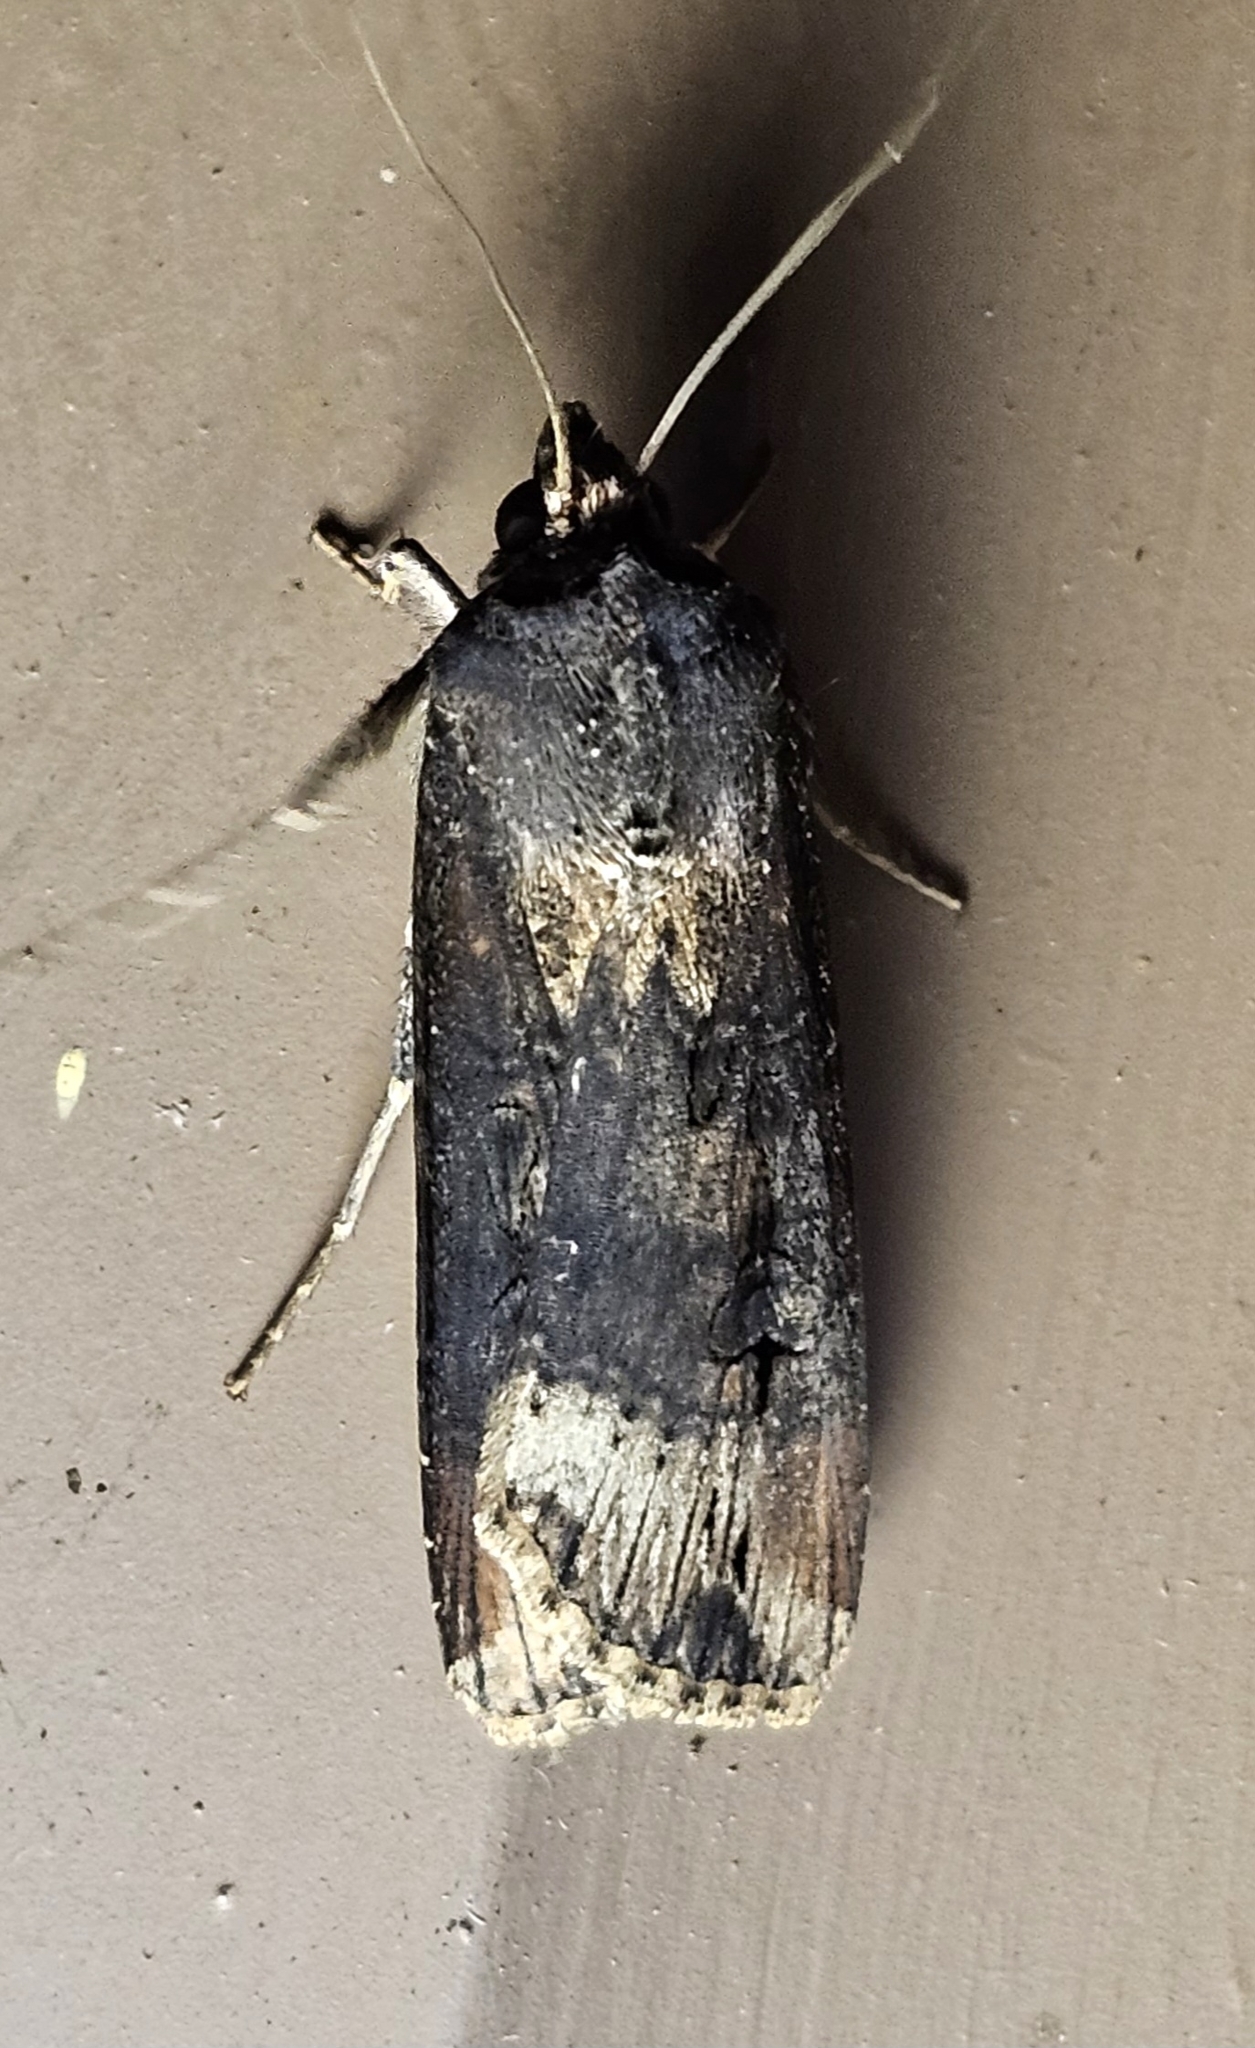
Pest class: cutworms